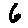
Label: 6